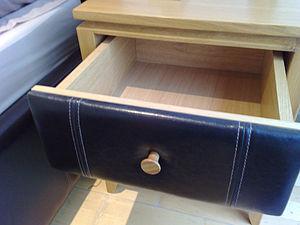
Un tiroir est un élément de mobilier permettant de ranger des objets. Le tiroir est généralement constitué d’un boîtier ouvert coulissant à l’intérieur d’un meuble. Un tiroir se compose d'un panneau antérieur appelé devanture, de deux côtés, d'un derrière et d'un fond.